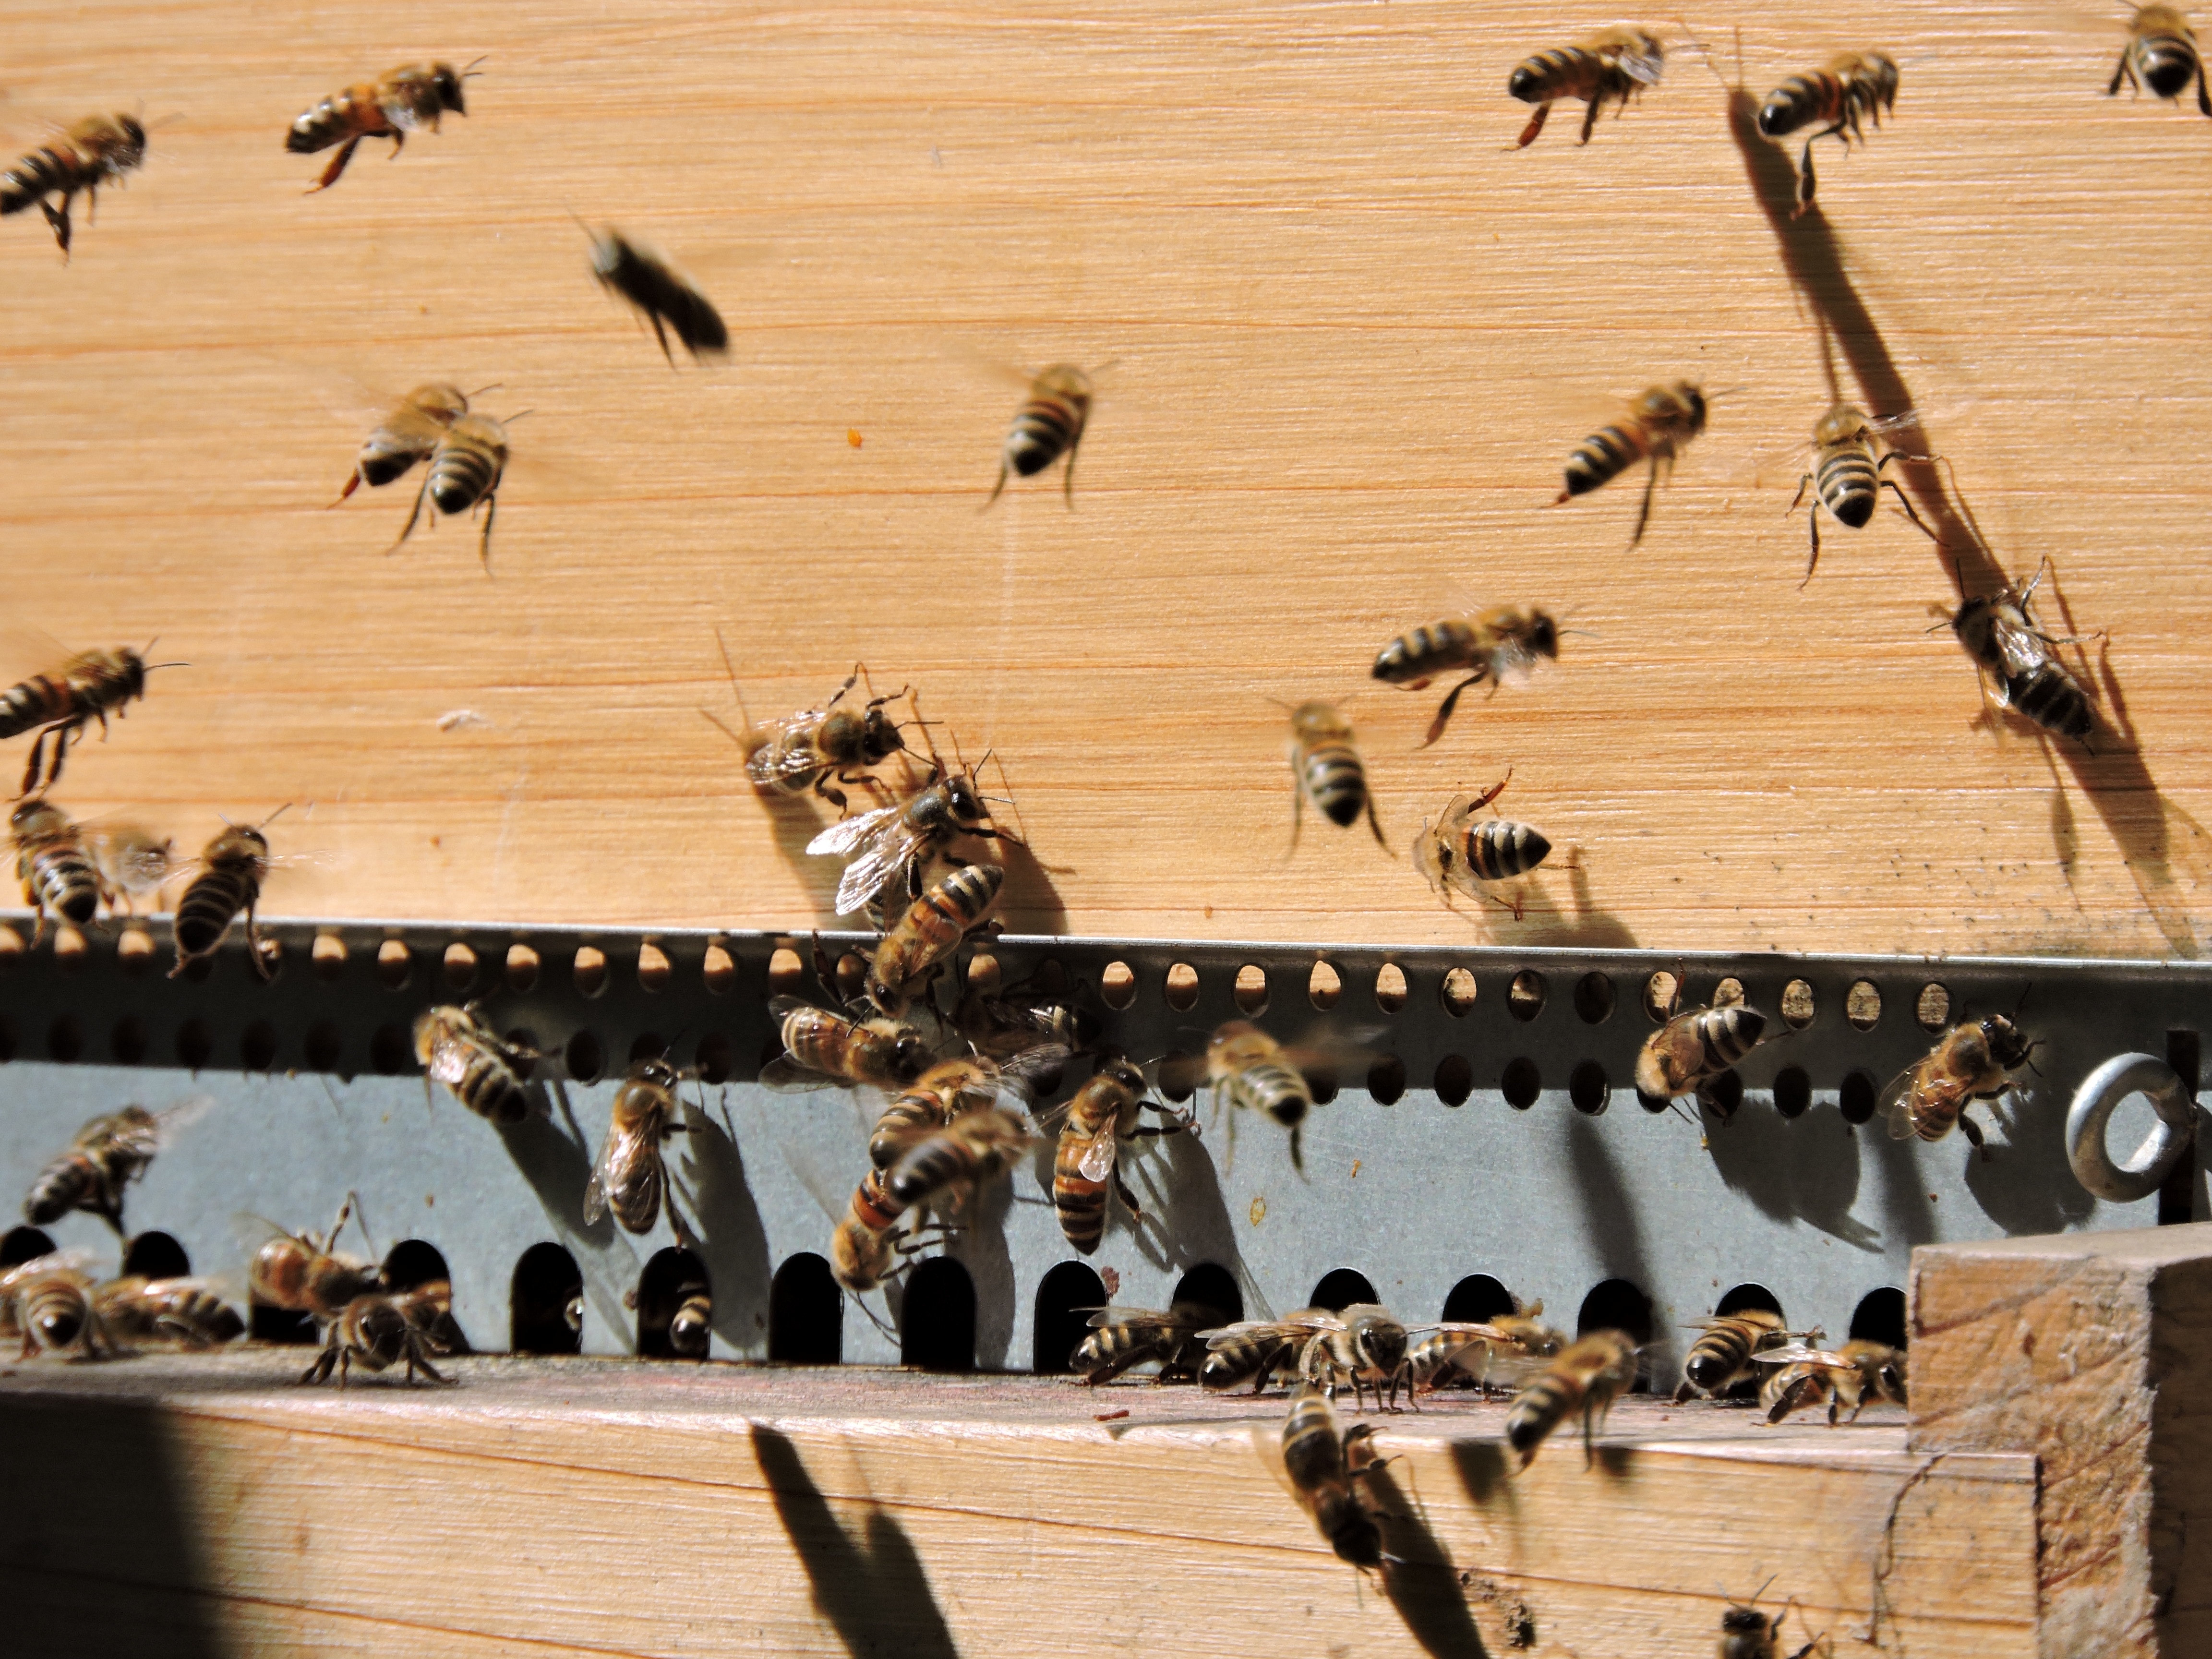
nature, wood, military, insect, bee, honey bee, firearm, apis mellifera, bee hive